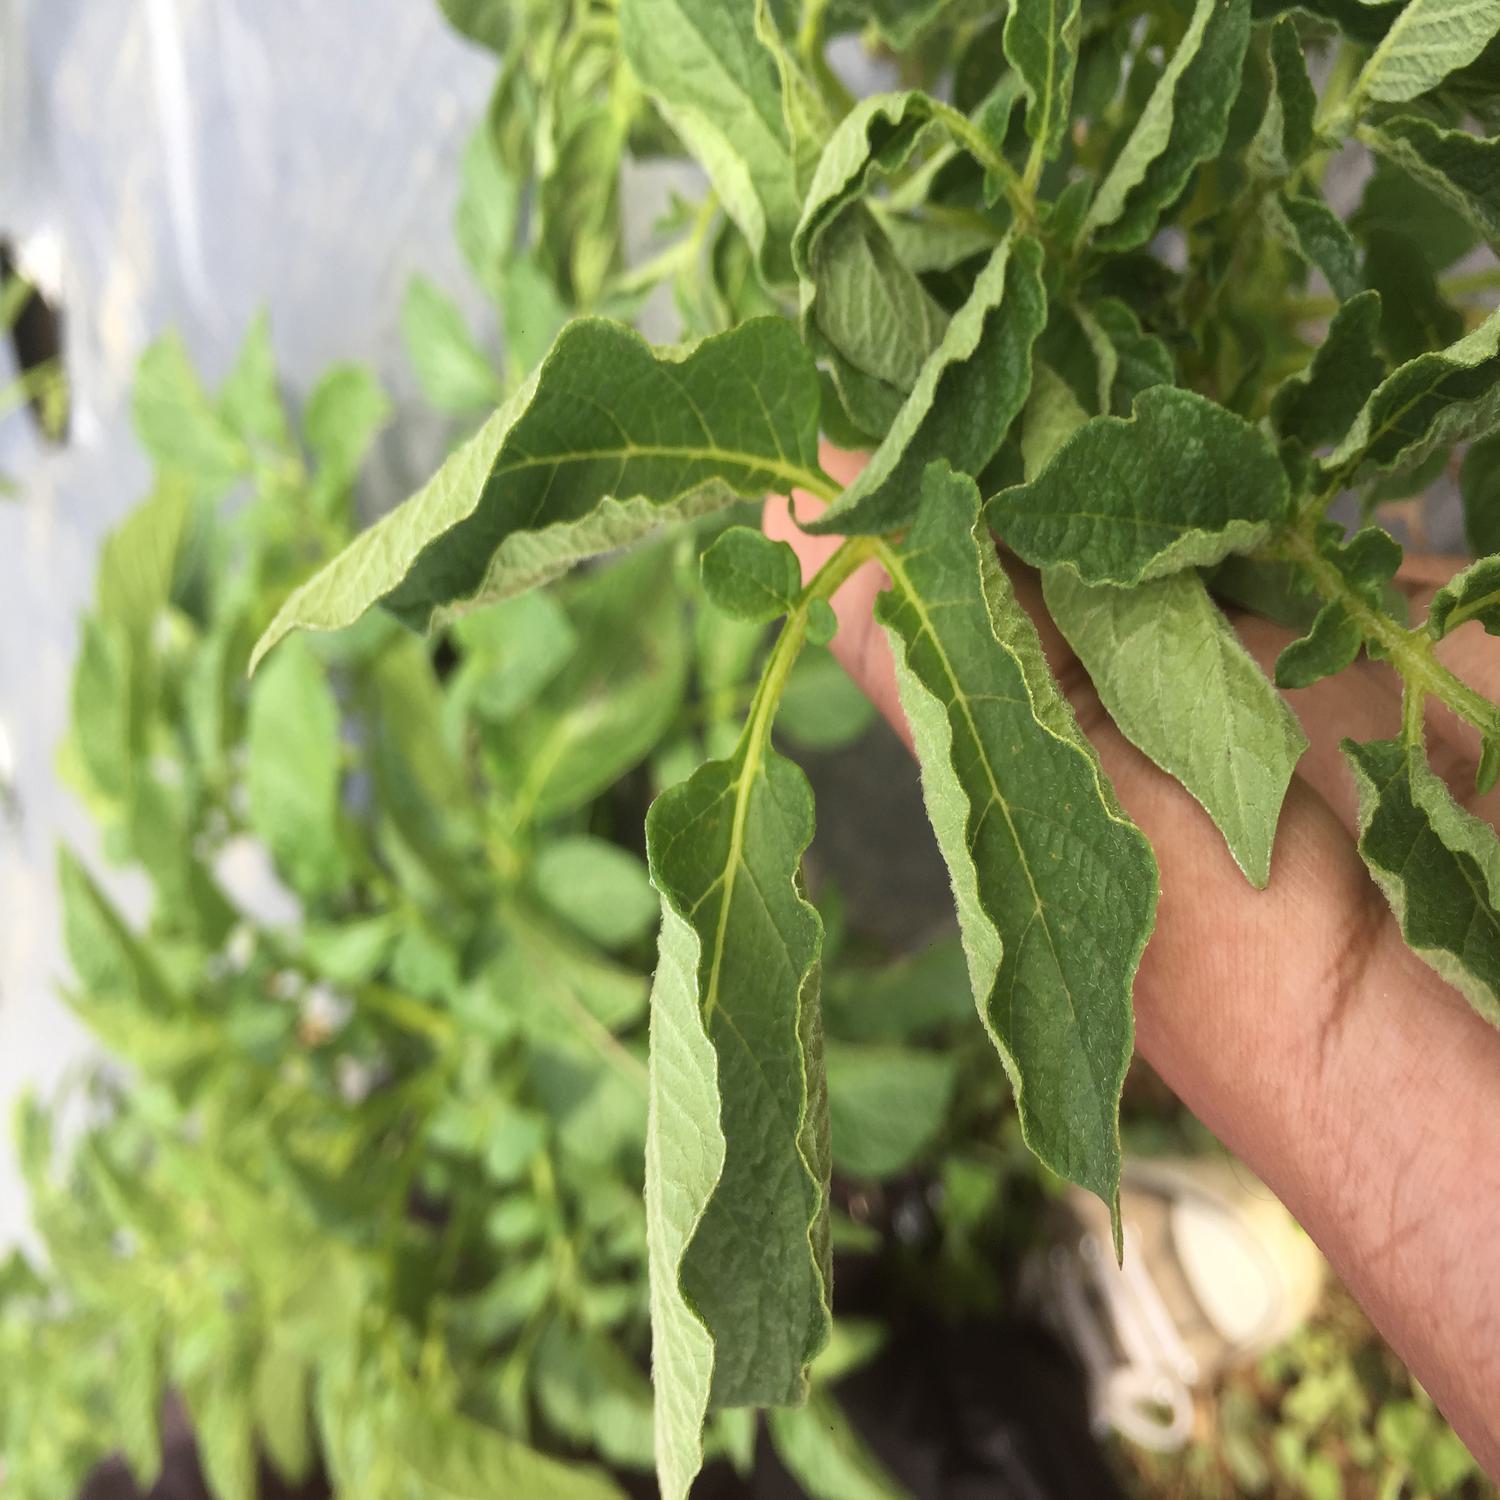
Label: Bacteria